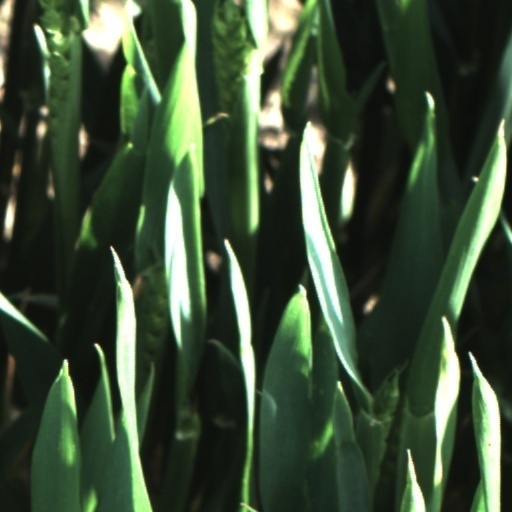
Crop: wheat